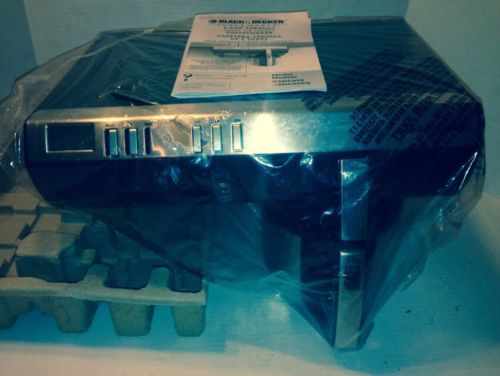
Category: coffee maker